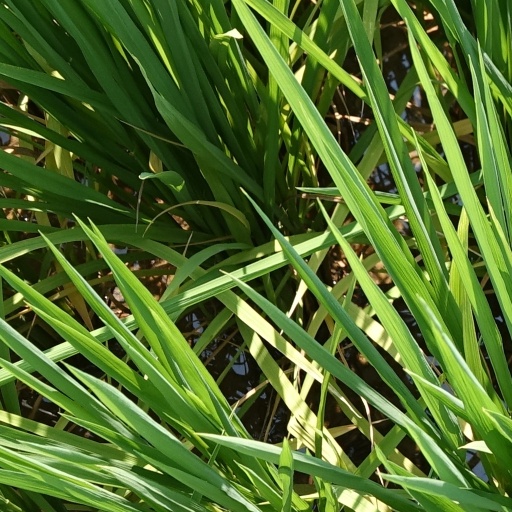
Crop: rice